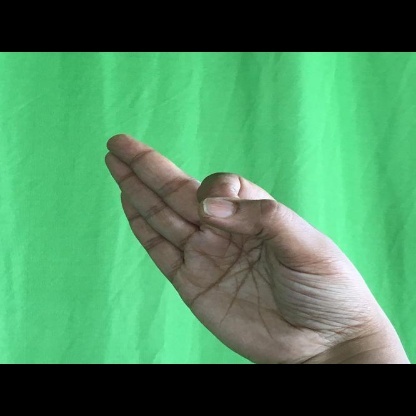
Mudra: Aralam